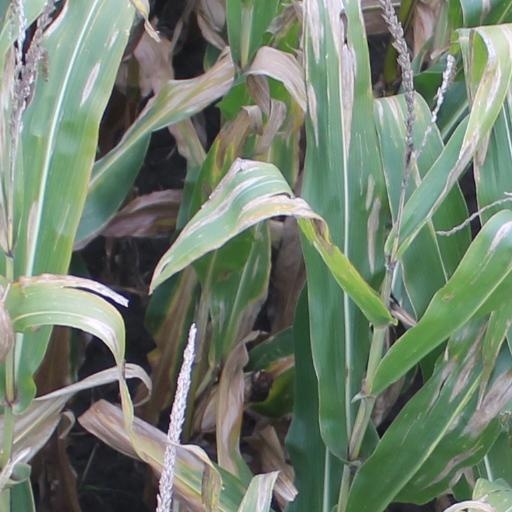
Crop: maize; corn